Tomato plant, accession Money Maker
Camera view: tilt-top (135 deg); turntable rotation: 270 degrees
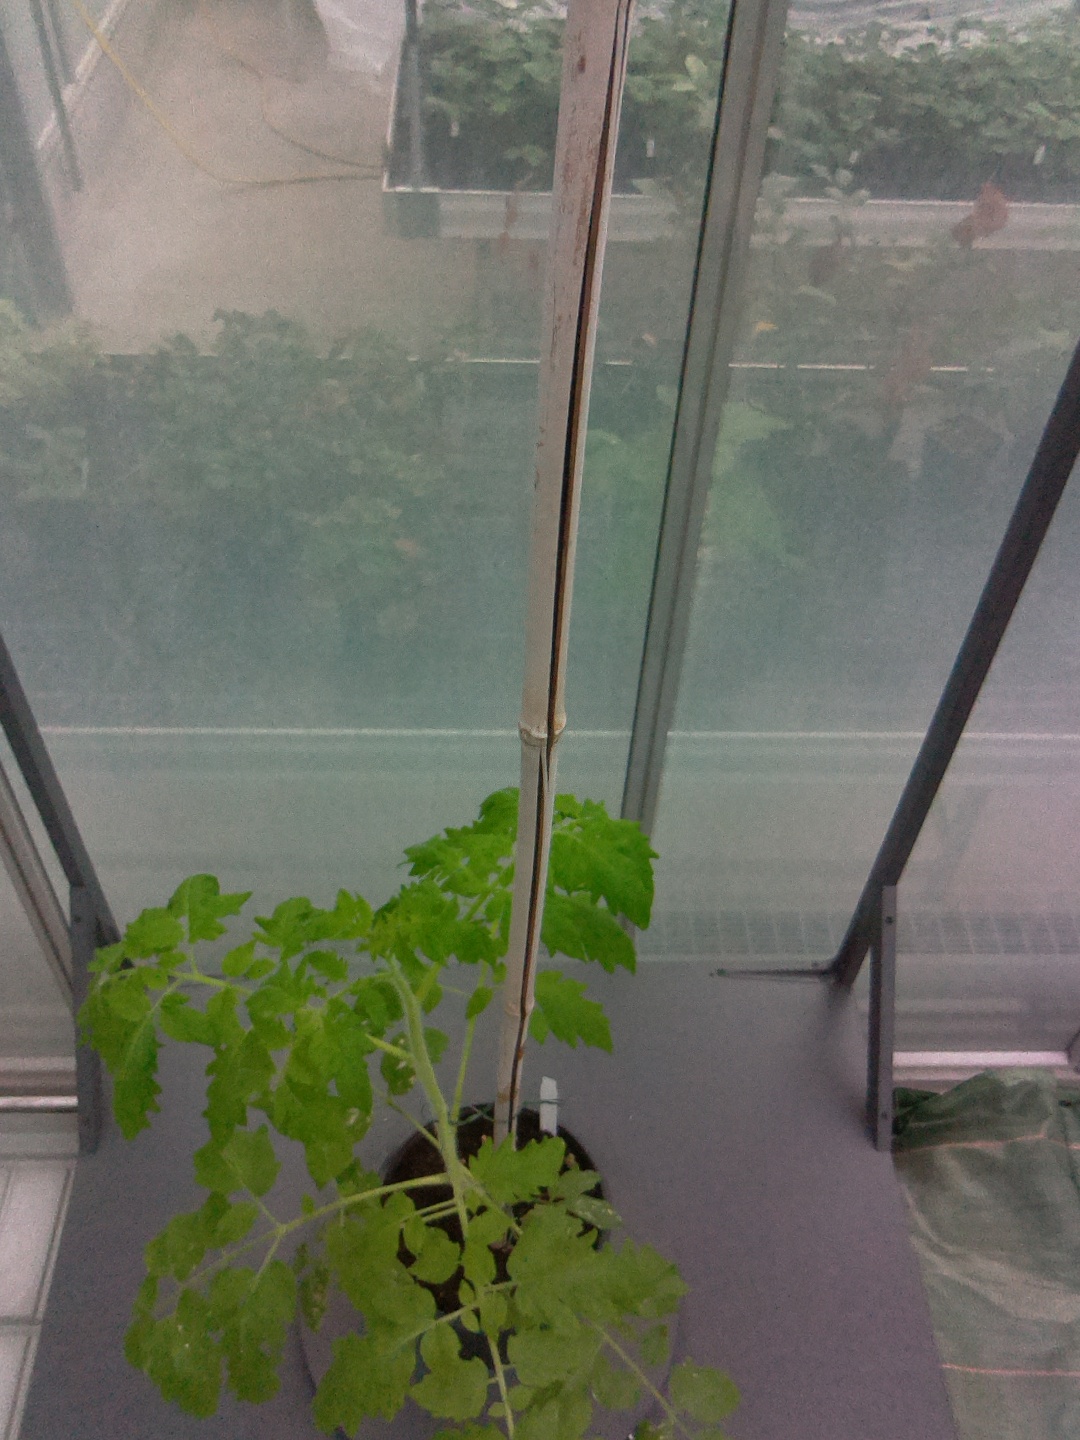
BBCH growth stage 52: 2 inflorescences visible